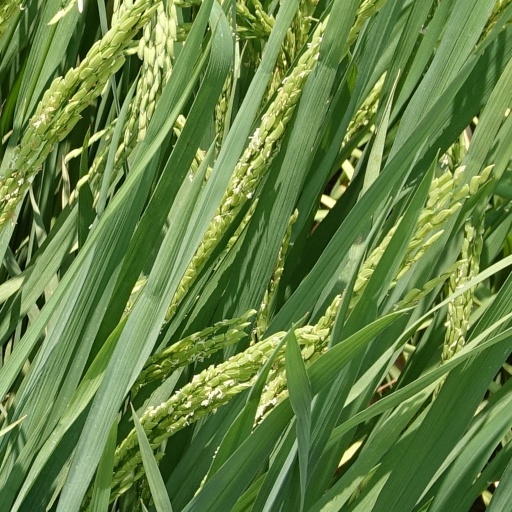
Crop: rice